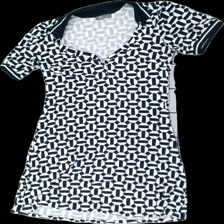
View: front
Type: Dress
Category: Ladies
Brand: Not in the list
Brand text on label: Elton
Colors: White, Blue
Material: 100% viscose
Pattern: Geometric print
Cut: Regular, V-collar
Season: All
Price range: 50-100
Recommended usage: Reuse
Comment: Washed out